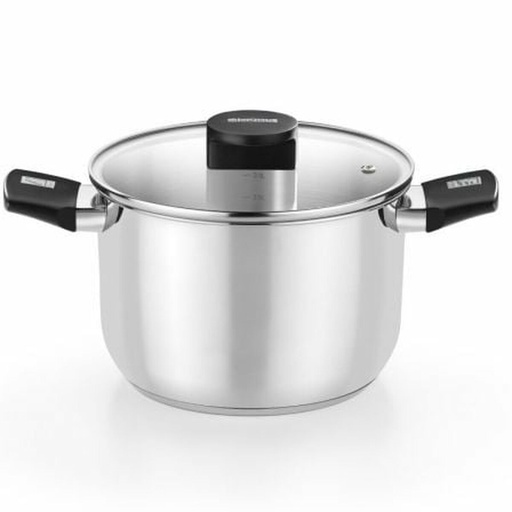
Oală sub Presiune Monix M240220
Brand: Monix
Dacă vă place să îngrijiți fiecare detaliu din casă și să aveți ultimele produse în vogă care vă vor face viața mai ușoară, cumpărați Oală sub Presiune Monix M240220 la cel mai avantajos preț. Oala Monix Elite de 20 cm este un ustensil de bucătărie conceput pentru durabilitate și funcționalitate, fabricat în principal din oțel inoxidabil , garantând o rezistență ridicată la coroziune și o distribuție optimă a căldurii pentru o gătire uniformă. Diametrul său aproximativ de 20 cm o face o piesă versatilă, ideală pentru prepararea tocanelor, supelor sau sosurilor în cantități moderate. Mânerul și butonul sunt realizate din bachelită , un material izolant care facilitează manipularea în siguranță, evitând arsuri în timpul gătitului. De asemenea, dispune de un capac din sticlă care permite controlul procesului de gătire fără a fi nevoie să fie ridicat, menținând temperatura și sucurile în interior. Culoarea sa neagră oferă un design sobru și clasic, potrivit oricărui stil de bucătărie. Acest model, din categoria oalelor cu capac , combină materiale rezistente cu detalii ce sporesc confortul și performanța, fiind un instrument practic pentru utilizarea zilnică în casă. În ansamblu, Monix Elite 20 cm este o opțiune echilibrată pentru cei care caută o oală funcțională, sigură și ușor de curățat, adaptată pentru diverse preparate culinare. Tip: Oală sub Presiune Culoare: Negru Material: Oțel inoxidabil Bachelită Caracteristici: Cu Capac Formă: Rotund Diametru aprox: Ø 20 cm Unități: 1 Unități De la 187,59 / u General Product Safety Regulations information: Monix Europe S.A. Rue de Paris 42, 75009 Paris, France 75009 - Paris +33123456789 info@monix-europe.com https://www.monix-europe.com
Category: Home & Garden > Kitchen & Dining > Cookware & Bakeware > Cookware > Stock Pots